Lipstick feminism

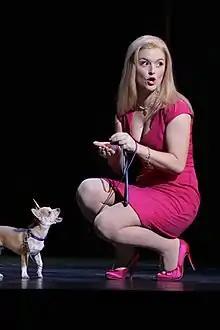
The character, Elle, in the musical "Legally Blonde"

Lipstick feminism has become one of the most prominent feminist themes within film, especially in the 2000s. Many of these pieces of media often depict these heroines as using their femininity to their advantage, and a refusal to conform to more normative standards that would force them to become less feminine.